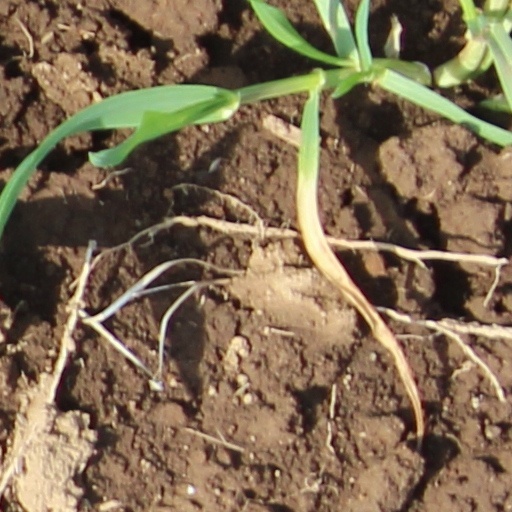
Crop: wheat